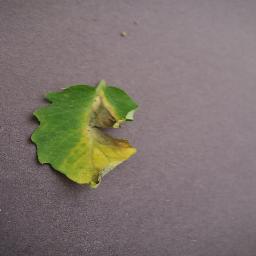
Label: Tomato___Late_blight